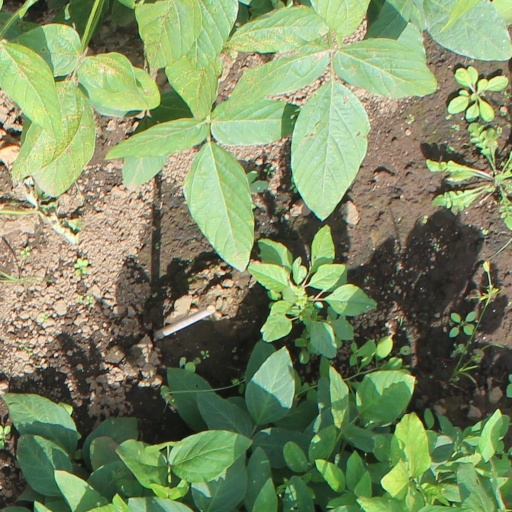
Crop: soybean